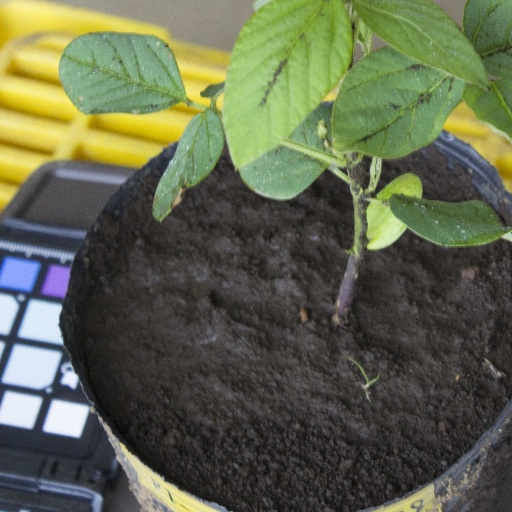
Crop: soybean